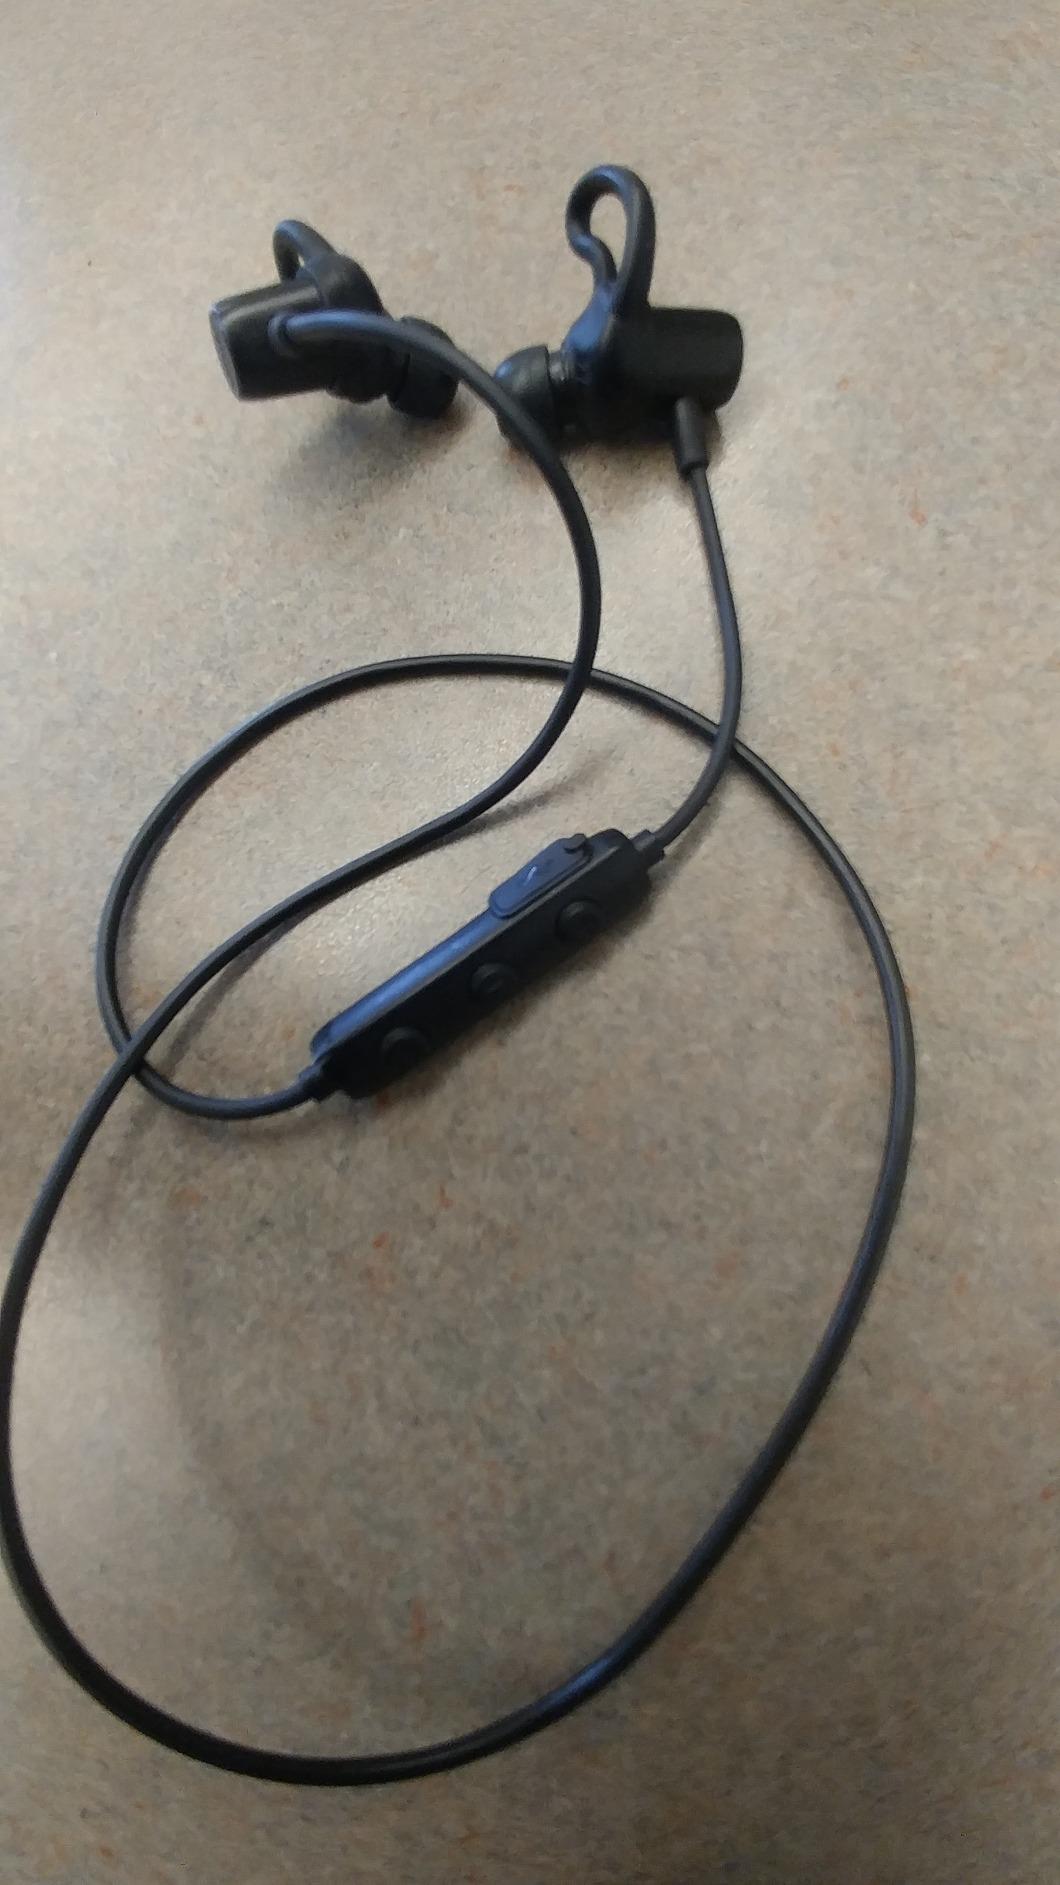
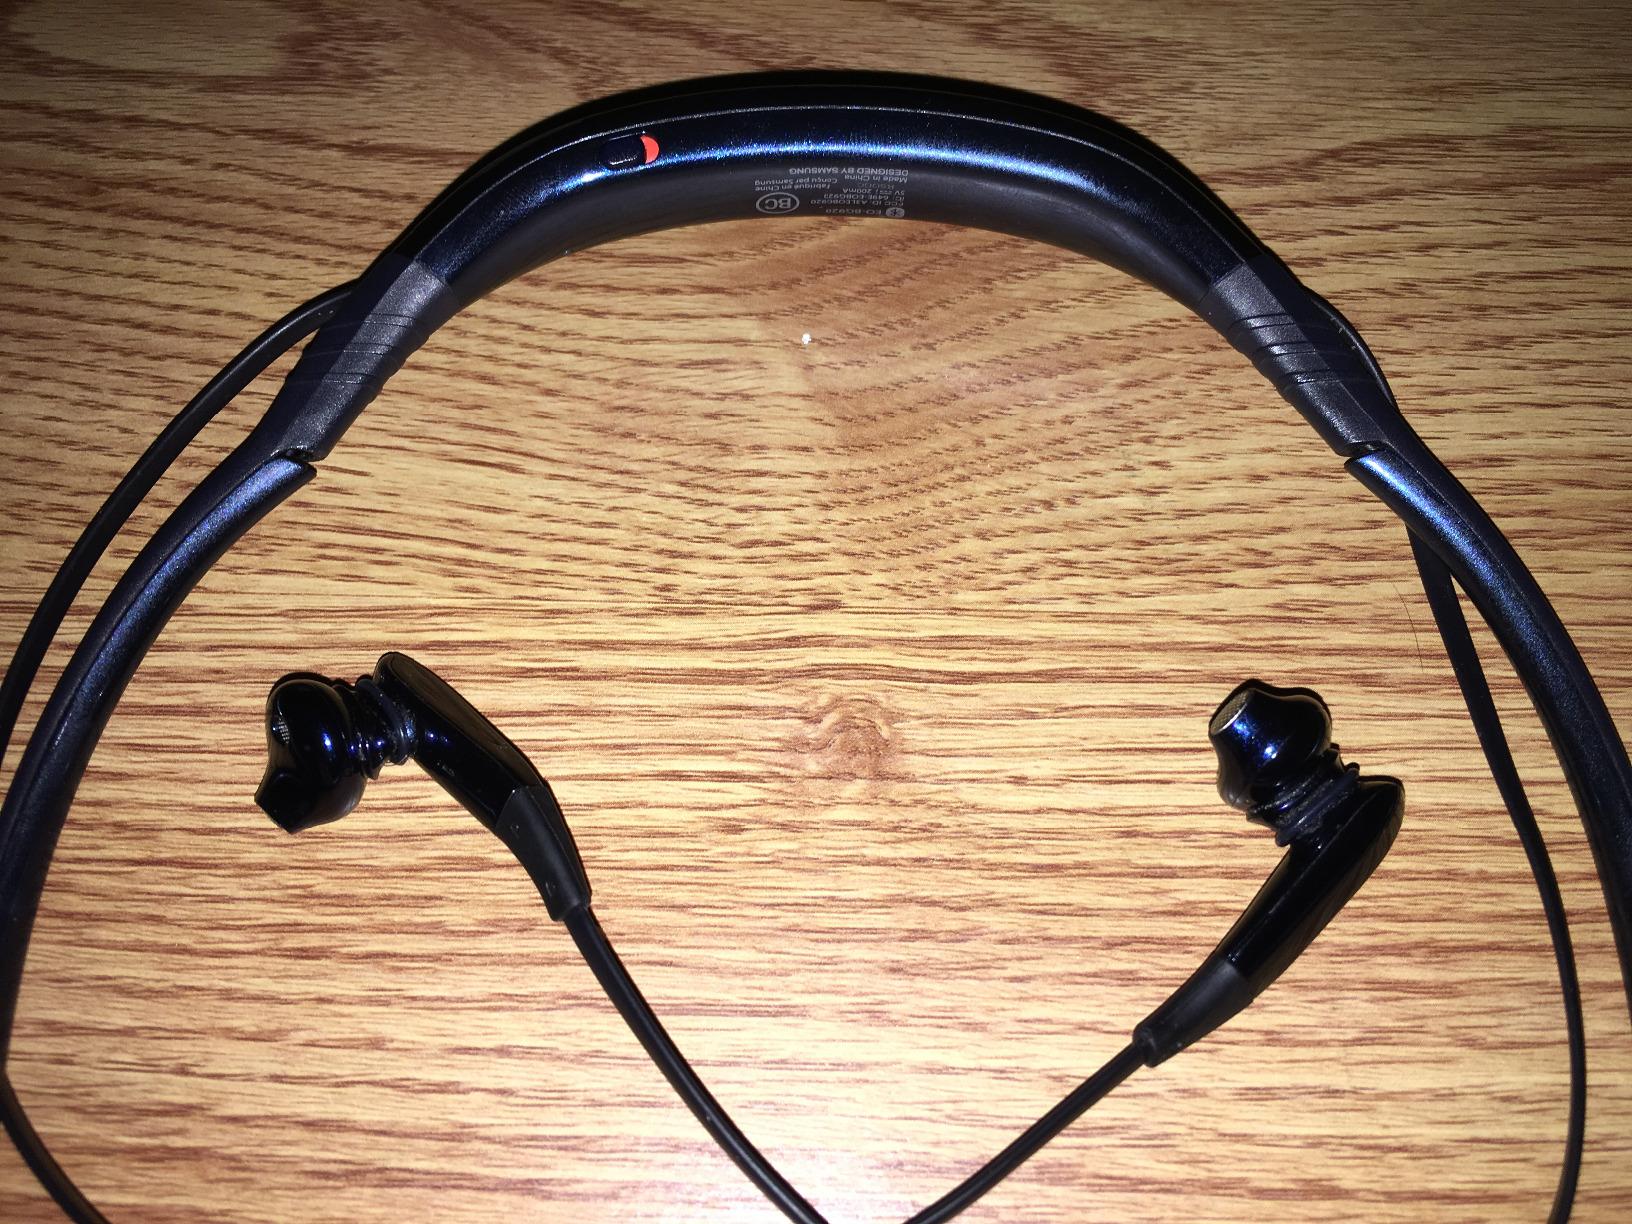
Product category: headphones
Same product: no